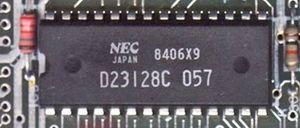
Originellement, l'expression mémoire morte désignait une mémoire informatique non volatile et dont le contenu est fixé lors de sa programmation, qui pouvait être lue plusieurs fois par l'utilisateur, mais ne pouvait plus être modifiée.
Une mémoire morte programmable ou One Time Programmable OTP est un type de mémoire morte qui peut être programmée une seule fois.